Mike Madden

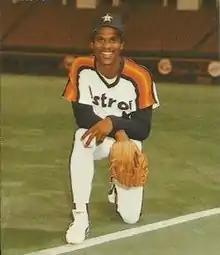

Michael Anthony Madden (born January 13, 1958) is an American former professional baseball player who pitched in Major League Baseball (MLB) from 1983 to 1986 for the Houston Astros. Madden played college ball at University of Northern Colorado.